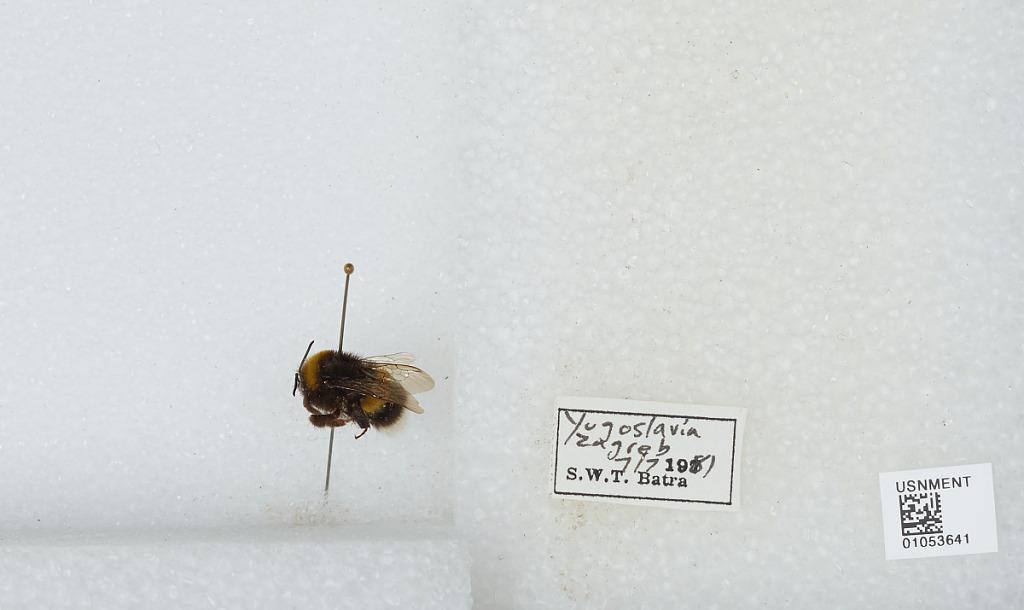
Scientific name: Bombus sp.
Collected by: S. Batra
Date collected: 1981-7-7
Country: Croatia
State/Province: City of Zagreb
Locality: Zagreb
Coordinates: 45.8083, 15.9801